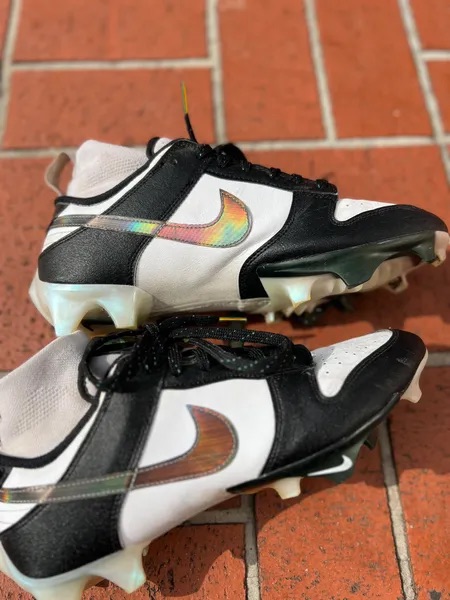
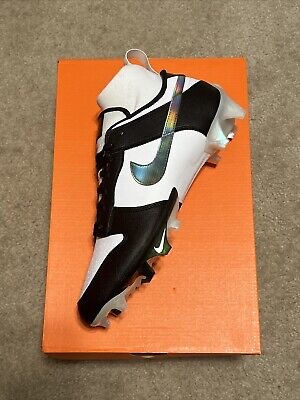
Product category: misc
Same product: yes